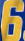
Number: 6